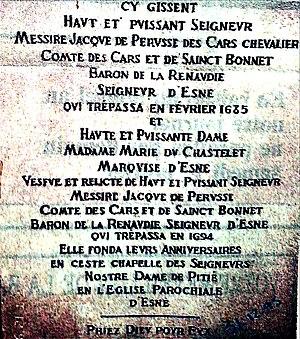
Pierre tombale située dans l'enceinte de l’église actuelle d'Esnes-en-Argonne
Esnes-en-Argonne est une commune française située dans le département de la Meuse, en région Grand Est.